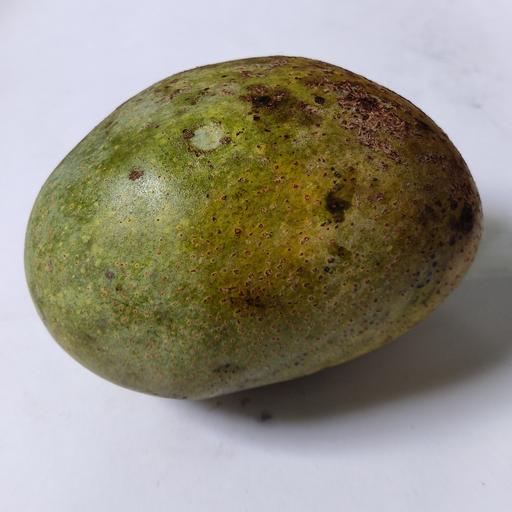
Crop type: Mango_Himsagar